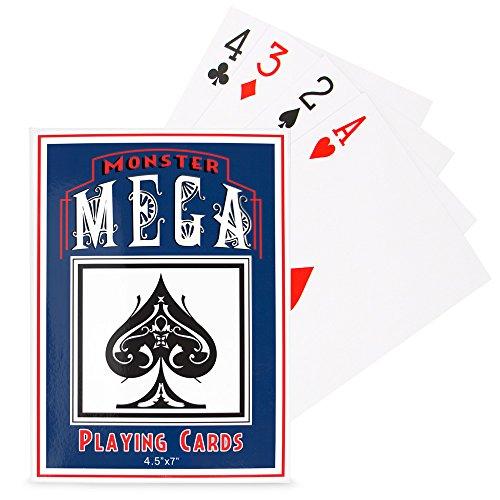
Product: Jumbo Oversize Playing Cards 4.5"x7" by Midway Monsters
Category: Toys & Games | Games & Accessories | Card Games | Standard Playing Card Decks
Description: JUMBO SIZE: Each deck is 2 times larger than traditional decks, 4.5" x 7" in dimension.
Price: $7.99